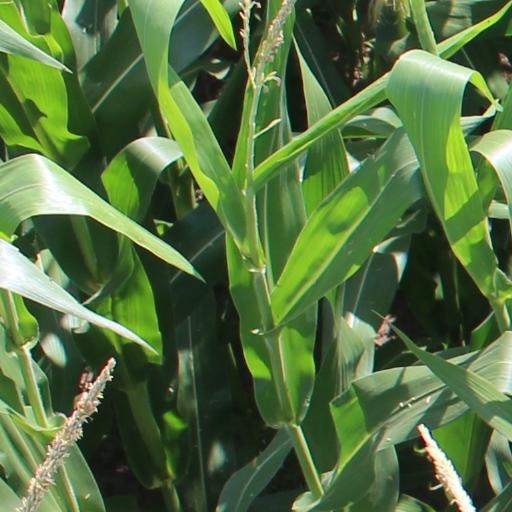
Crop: maize; corn